Lapataganj

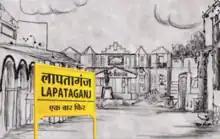
Season 2 logo

Lapataganj – Sharad Joshi Ki Kahaniyon Ka Pata is an Indian television sitcom, aired on Sony SAB from October 2009 to 15 August 2014. The series is based on Sharad Joshi’s novel of the same name.